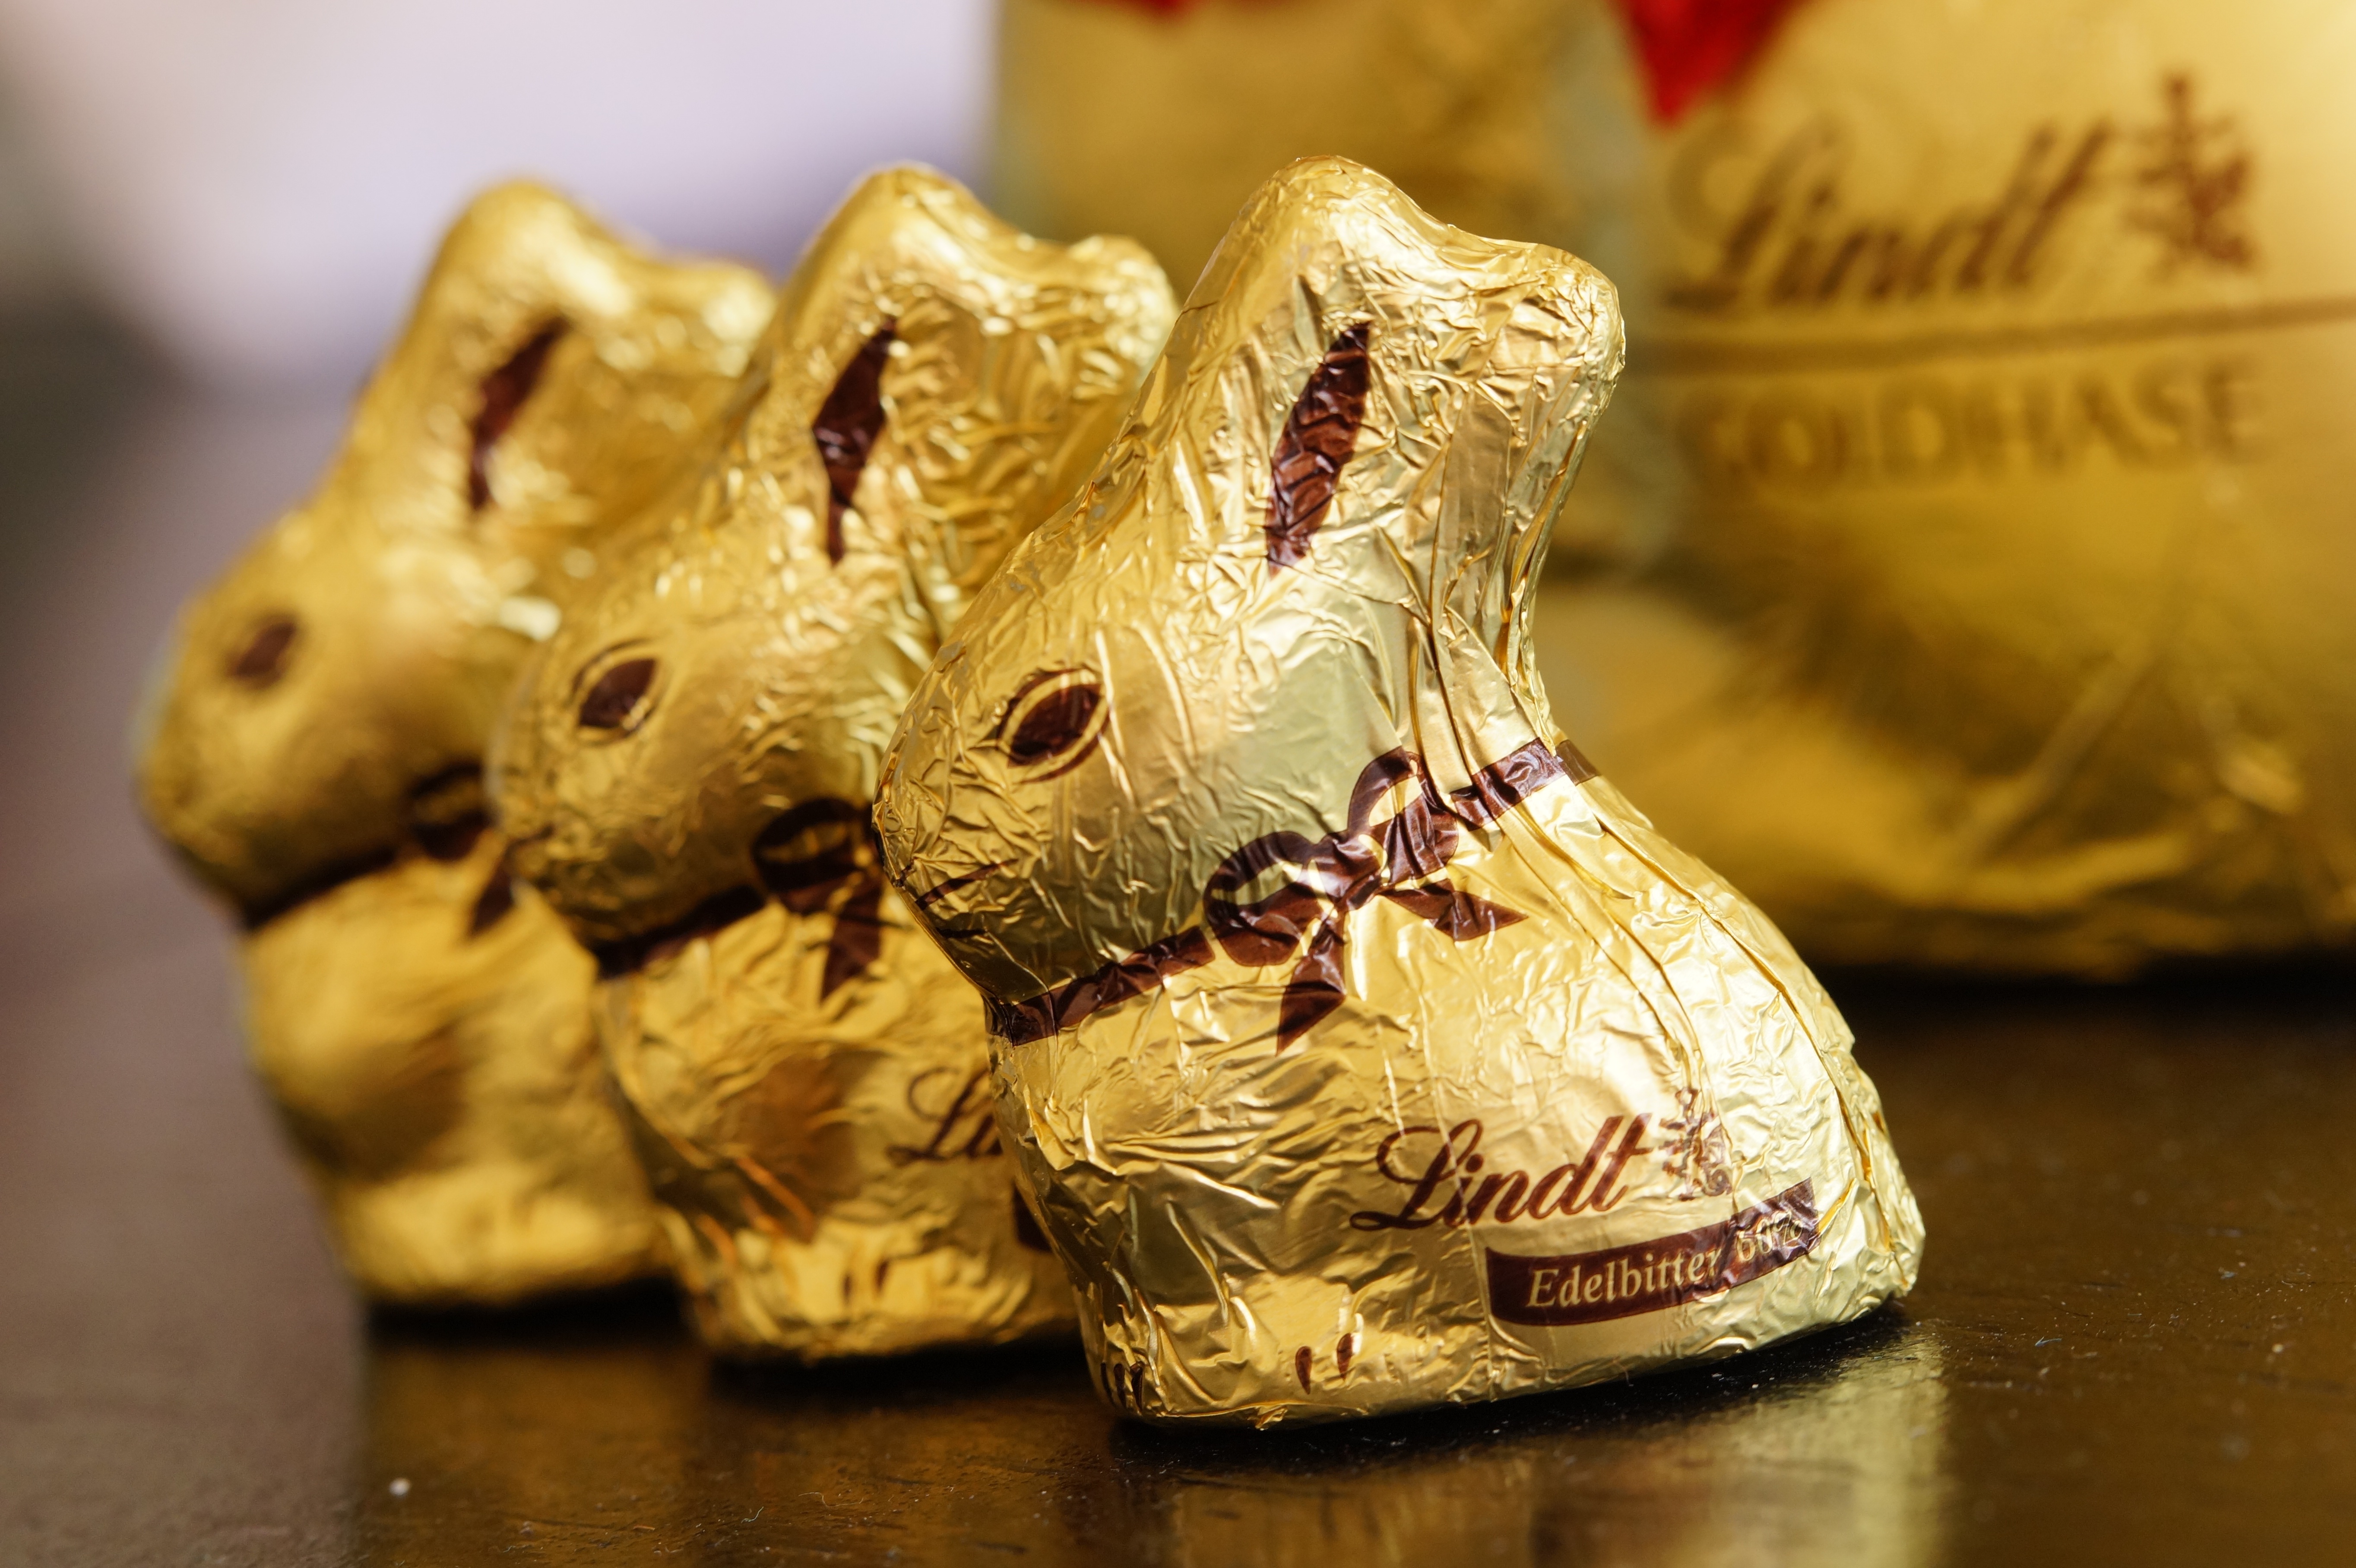
flower, animal, bell, food, spring, golden, child, chocolate, material, rabbit, art, children, figure, gold, three, candy, series, easter, carving, shiny, bunny, sweetness, easter bunny, easter decoration, macro photography, small and large, happy easter, easter greeting, triplets, gold foil, easter decor, spring consumption, chocolate easter bunny